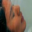
Label: woman